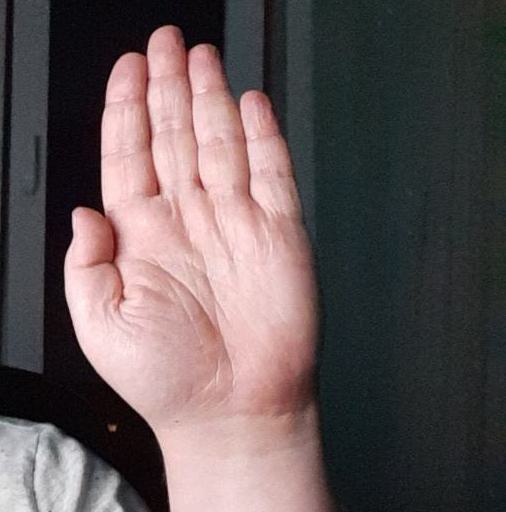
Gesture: stop